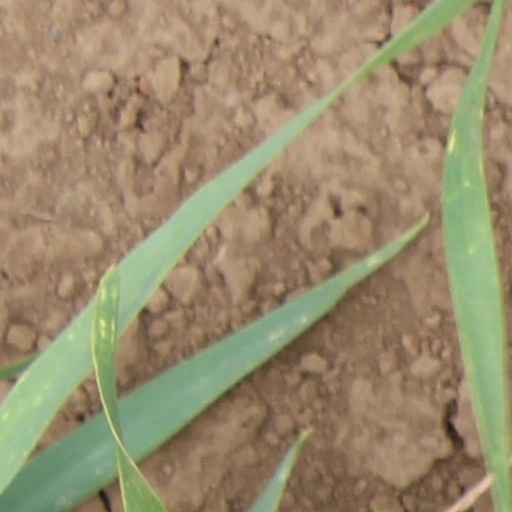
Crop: wheat